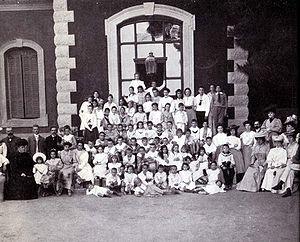
La société de l'Empire allemand ou société de l’Allemagne wilhelmienne est la société, comprenant l'ensemble de l'art, de la culture et des institutions, d'une période de l'Histoire de l'Allemagne correspondant au Deuxième Reich, sous les règnes de Guillaume Iᵉʳ, Frédéric III et enfin Guillaume II, le dernier Kaiser. Cette période historique s'ouvre avec le « Gründerzeit », le temps des fondateurs, et s'achève avec une phase de personnification autocrate du pouvoir par Guillaume II, le « wilhelminisme », qui aboutira finalement à la Première Guerre mondiale et la fin de l'Empire au terme de la défaite militaire allemande face aux forces alliées.